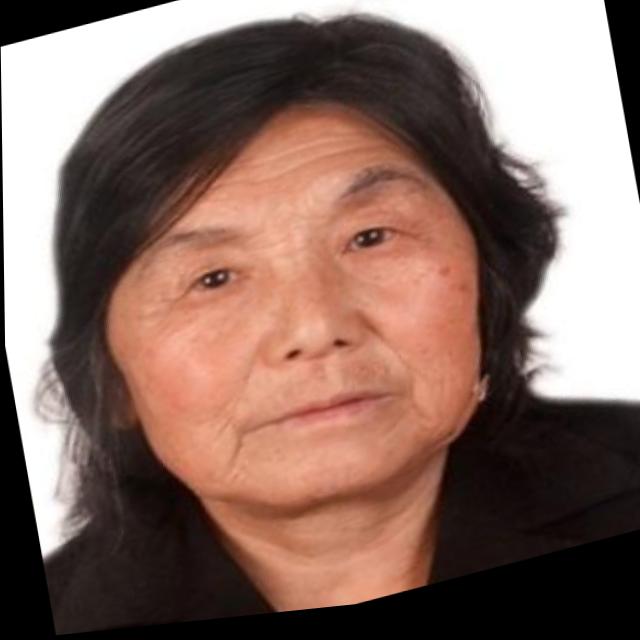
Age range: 45-64